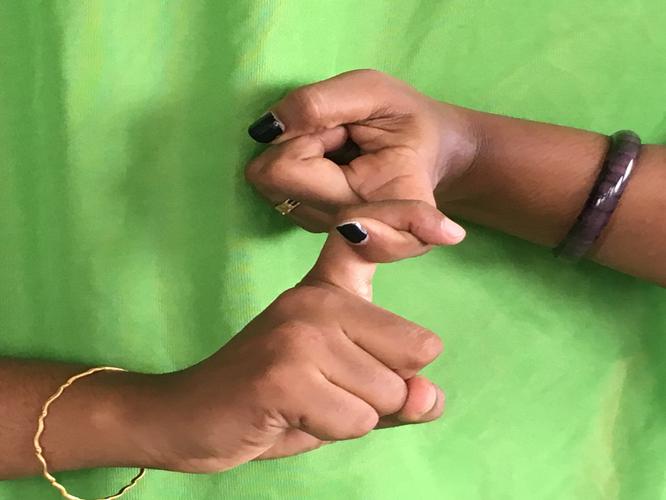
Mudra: Pasha
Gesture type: double_hand